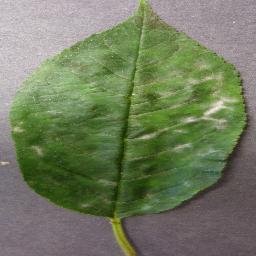
Label: Cherry___Powdery_mildew